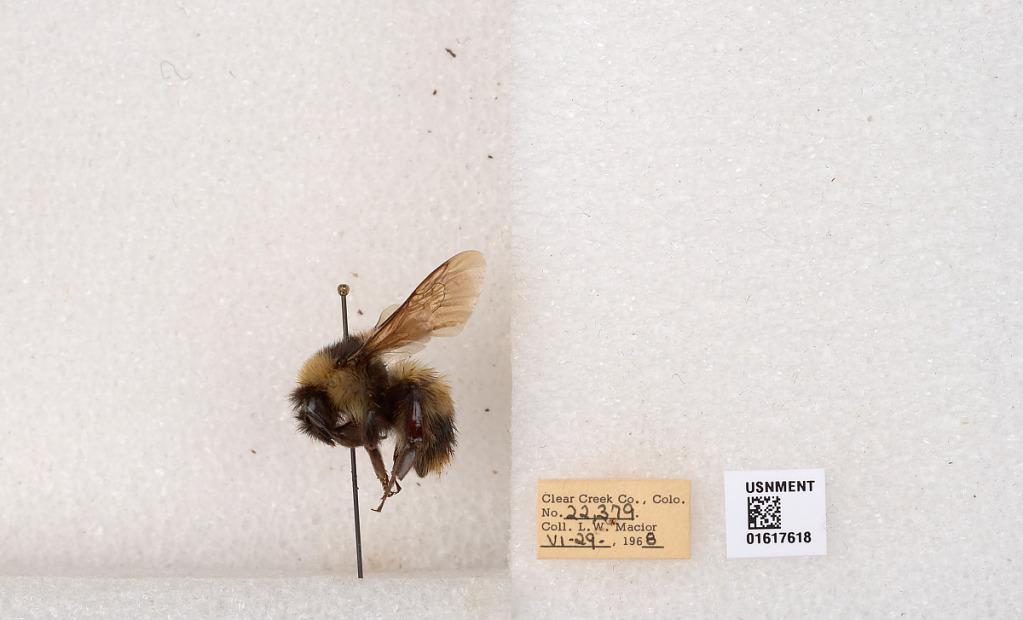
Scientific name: Bombus kirbyellus
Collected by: L. Macior
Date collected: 1968-6-29
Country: United States
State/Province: Colorado
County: Clear Creek
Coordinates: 39.6891, -105.644